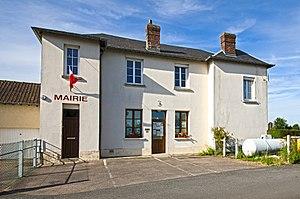
Vue sur la Mairie
Saint-Siméon est une commune française située dans le département de l'Eure, en région Normandie.